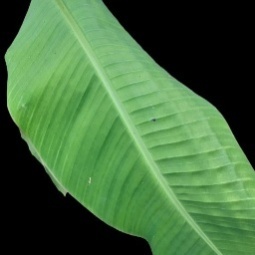
Label: Healthy